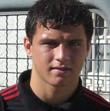
Age: 18